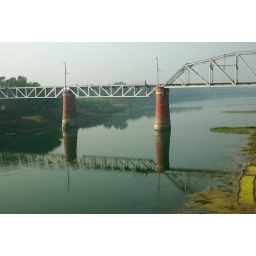
Rail bridge over Jalangi River, of National Highway No 34. Taken early morning, on a road trip